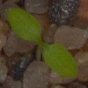
Label: common_chickweed